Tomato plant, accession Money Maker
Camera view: bottom (45 deg); turntable rotation: 240 degrees
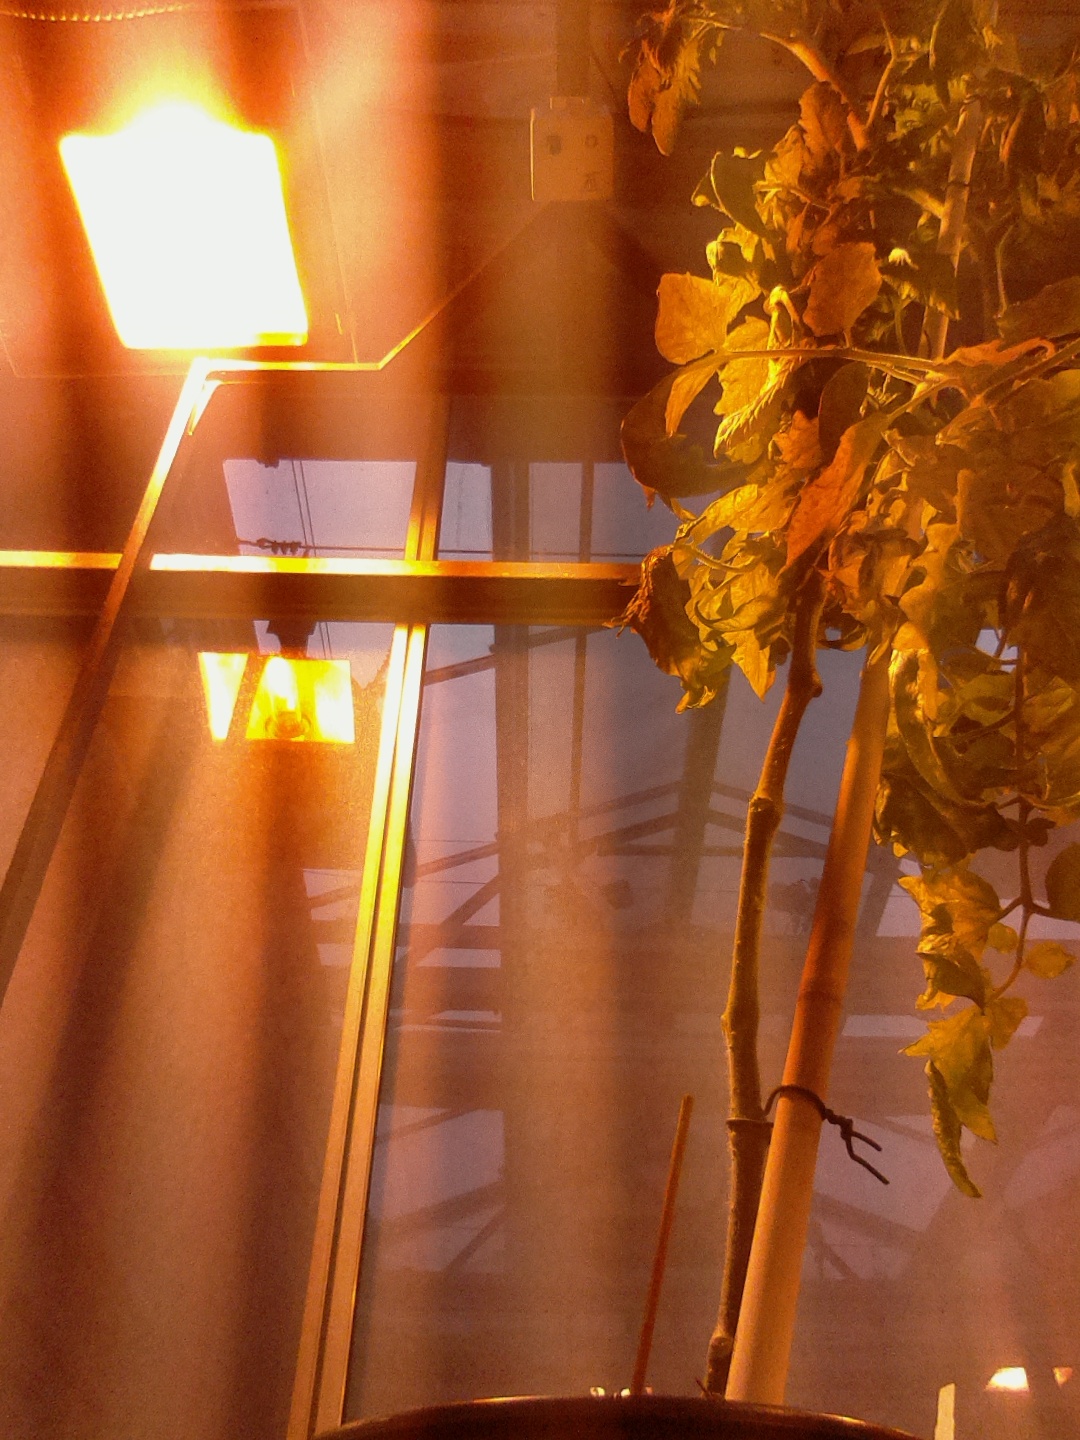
BBCH growth stage 78: 80% -90% of final fruit size